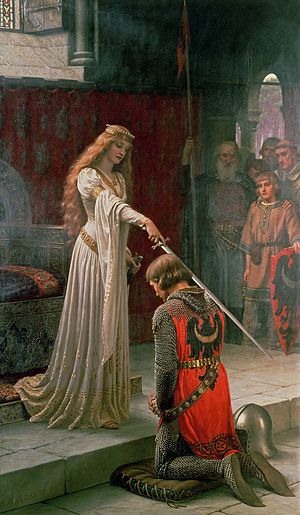
Ridderslag / Historie
The Accolade (Ridderslaget) af Edmund Leighton (1901), en prærafaelitisk skildring
Ridderslag eller slå til ridder er en handling, hvor en fyrste i en ceremoni ophøjer en væbner eller svend i den adelige ridderstand.